Climate change in Australia

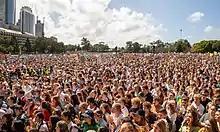
The September 2019 climate strike in Sydney. The protests were among the largest in Australian history.

Internationally, Australia contributed to the creation of the Asia Pacific Rain Forest Partnership, International Coral Reef Initiative, International Partnership for Blue Carbon, Mission Innovation, Clean Energy Ministerial Forum, International Solar Alliance, and the Kigali Amendment to the Montreal Protocol. The government has also provided $1 billion to assist developing countries in reducing GHG emissions, partly through the United Nations Framework Convention on Climate Change Green Climate Fund. Australia's scientists also provide data on climate, emissions, impacts, and mitigation options for the Intergovernmental Panel on Climate Change assessments.